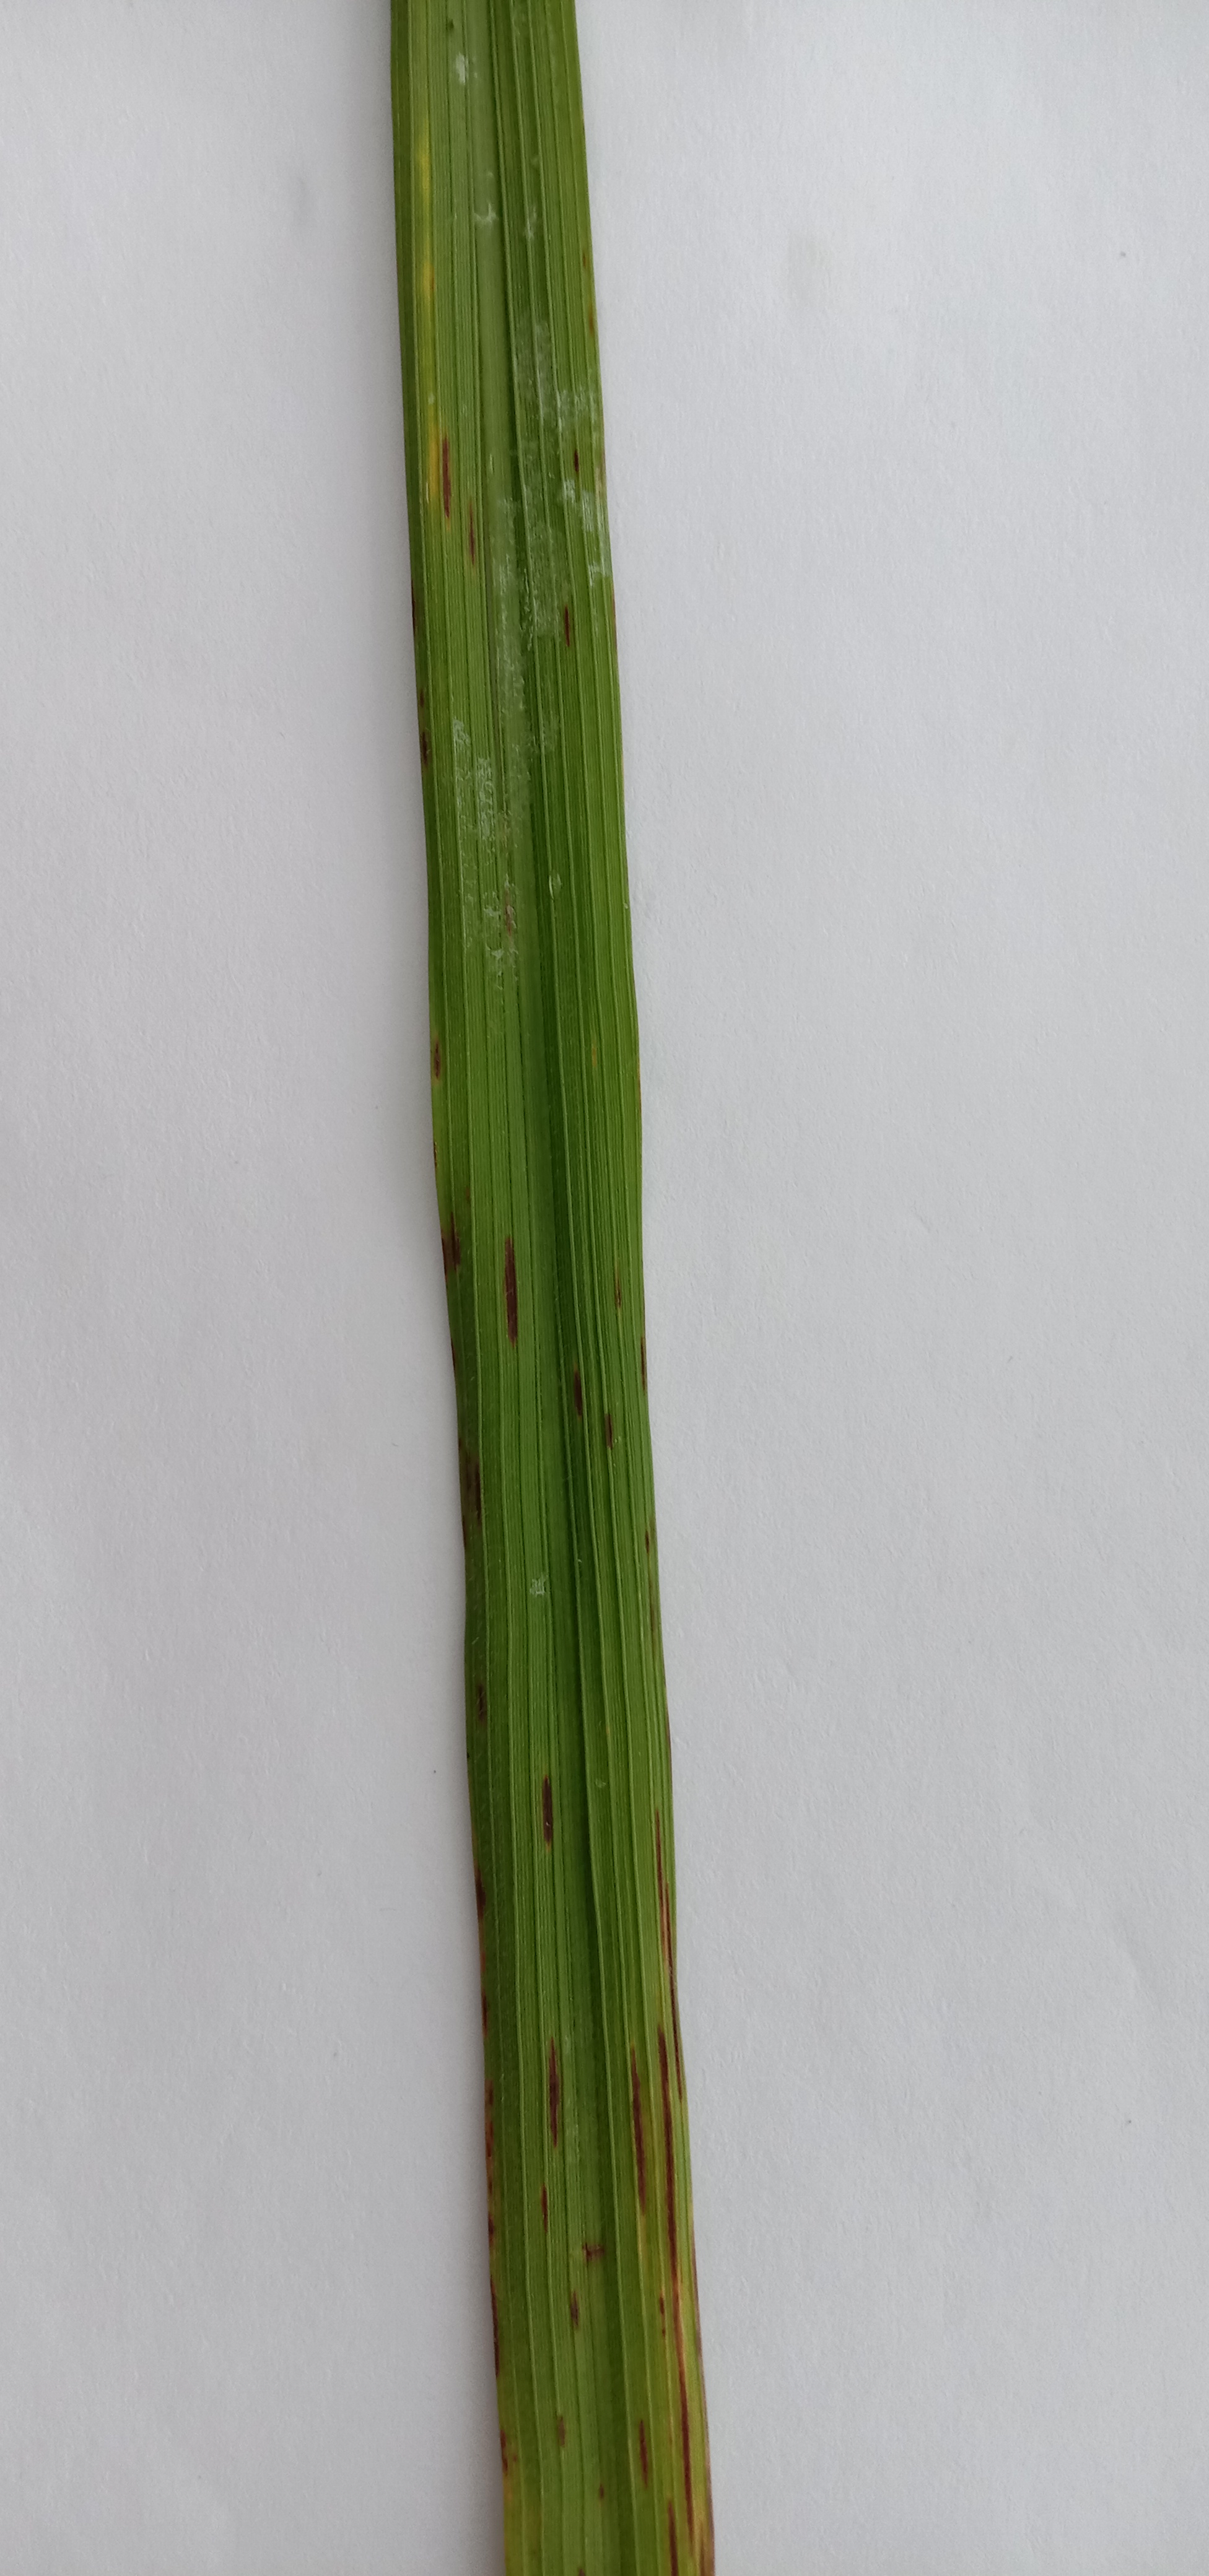
Label: Rice___Leaf_Blast